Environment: real
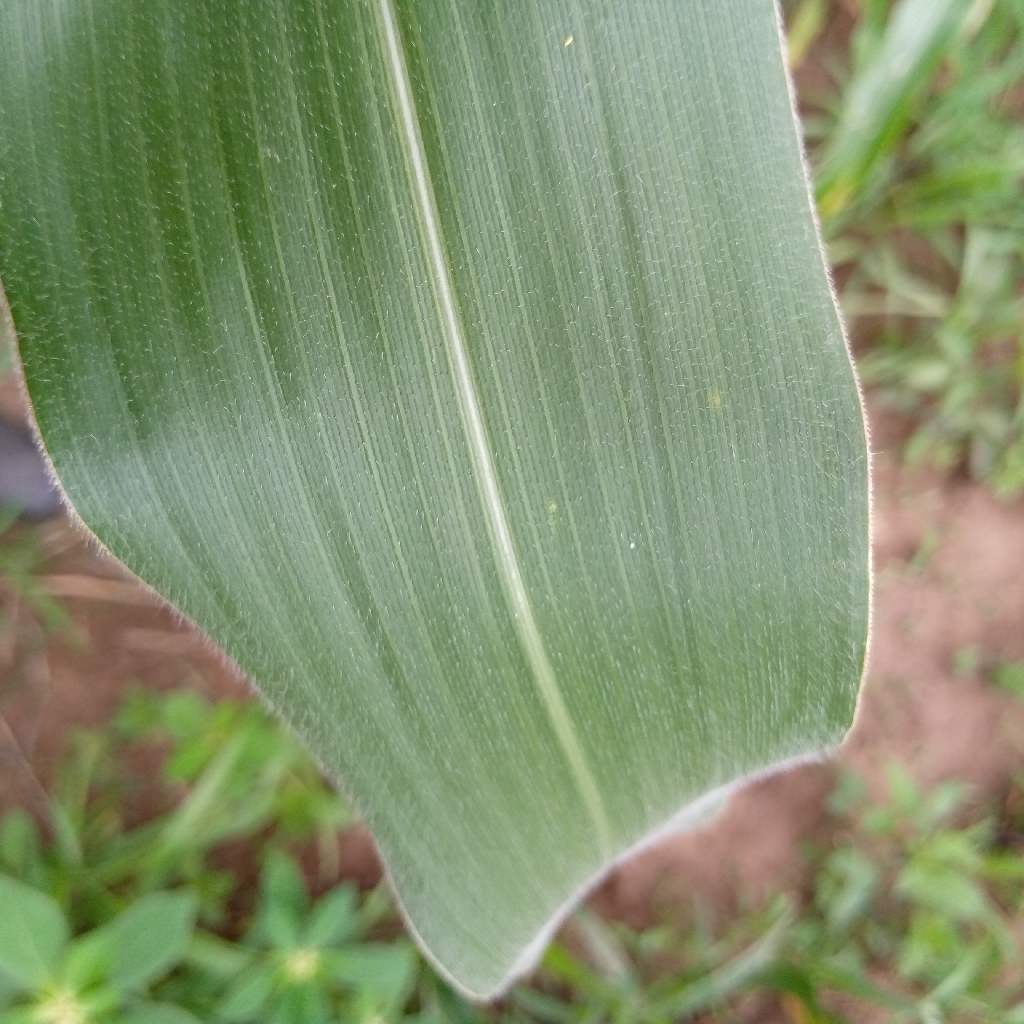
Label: healthy